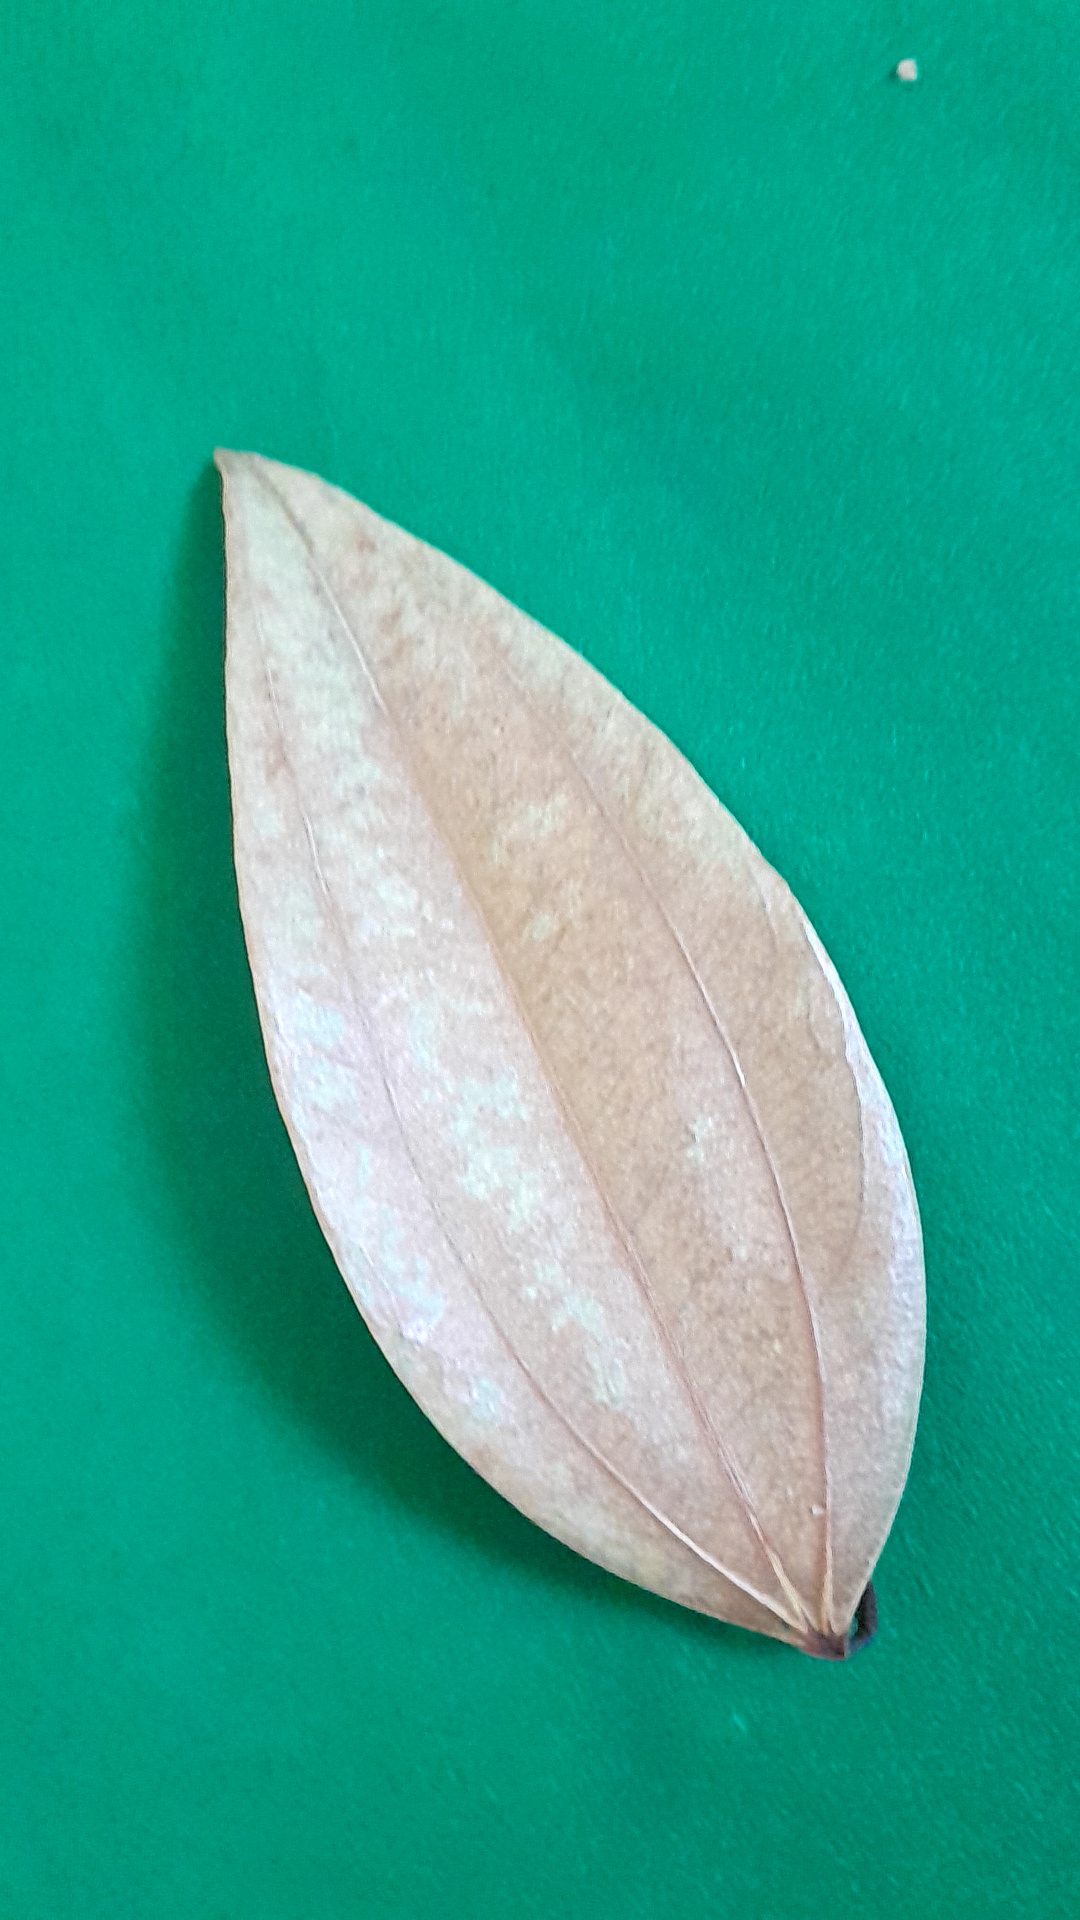
Label: Dry Leaf